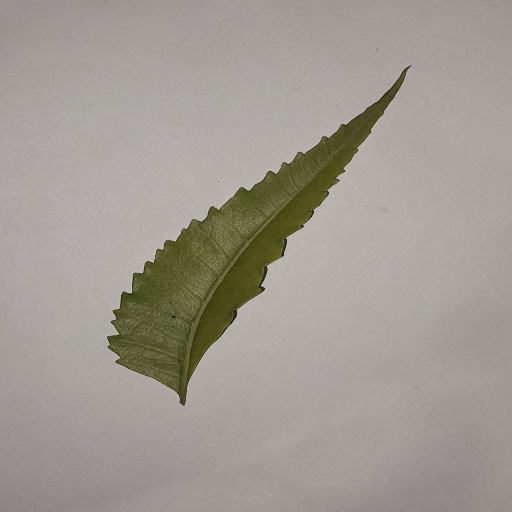
Species: Neem
Leaf condition: Yellow Leaf